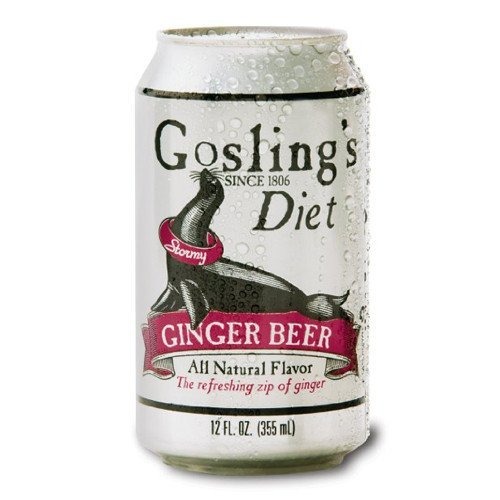
Item Name: Gosling's Diet Stormy Ginger Beer, 6 pk, 12 oz Cans
Bullet Point 1: Now making a delicious Sugar Free Dark 'n Stormy is a breeze.
Bullet Point 2: As always, start with two oz of deep, rich Gosling's Black Seal Rum in a tall ice-filled glass.
Bullet Point 3: Then, top with our perfectly balanced ginger beer; the only ginger beer created strictly to make Dark 'n Stormy cocktails.
Bullet Point 4: Item Package Dimension: 15.1cm L x 17.2cm W x 21.0cm H
Value: 72.0
Unit: fl oz

Price: 10.49